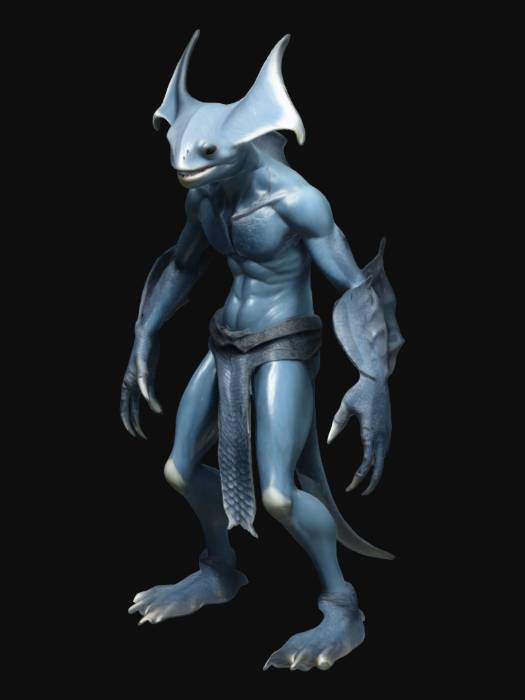
미적 점수 (1~10점): 6